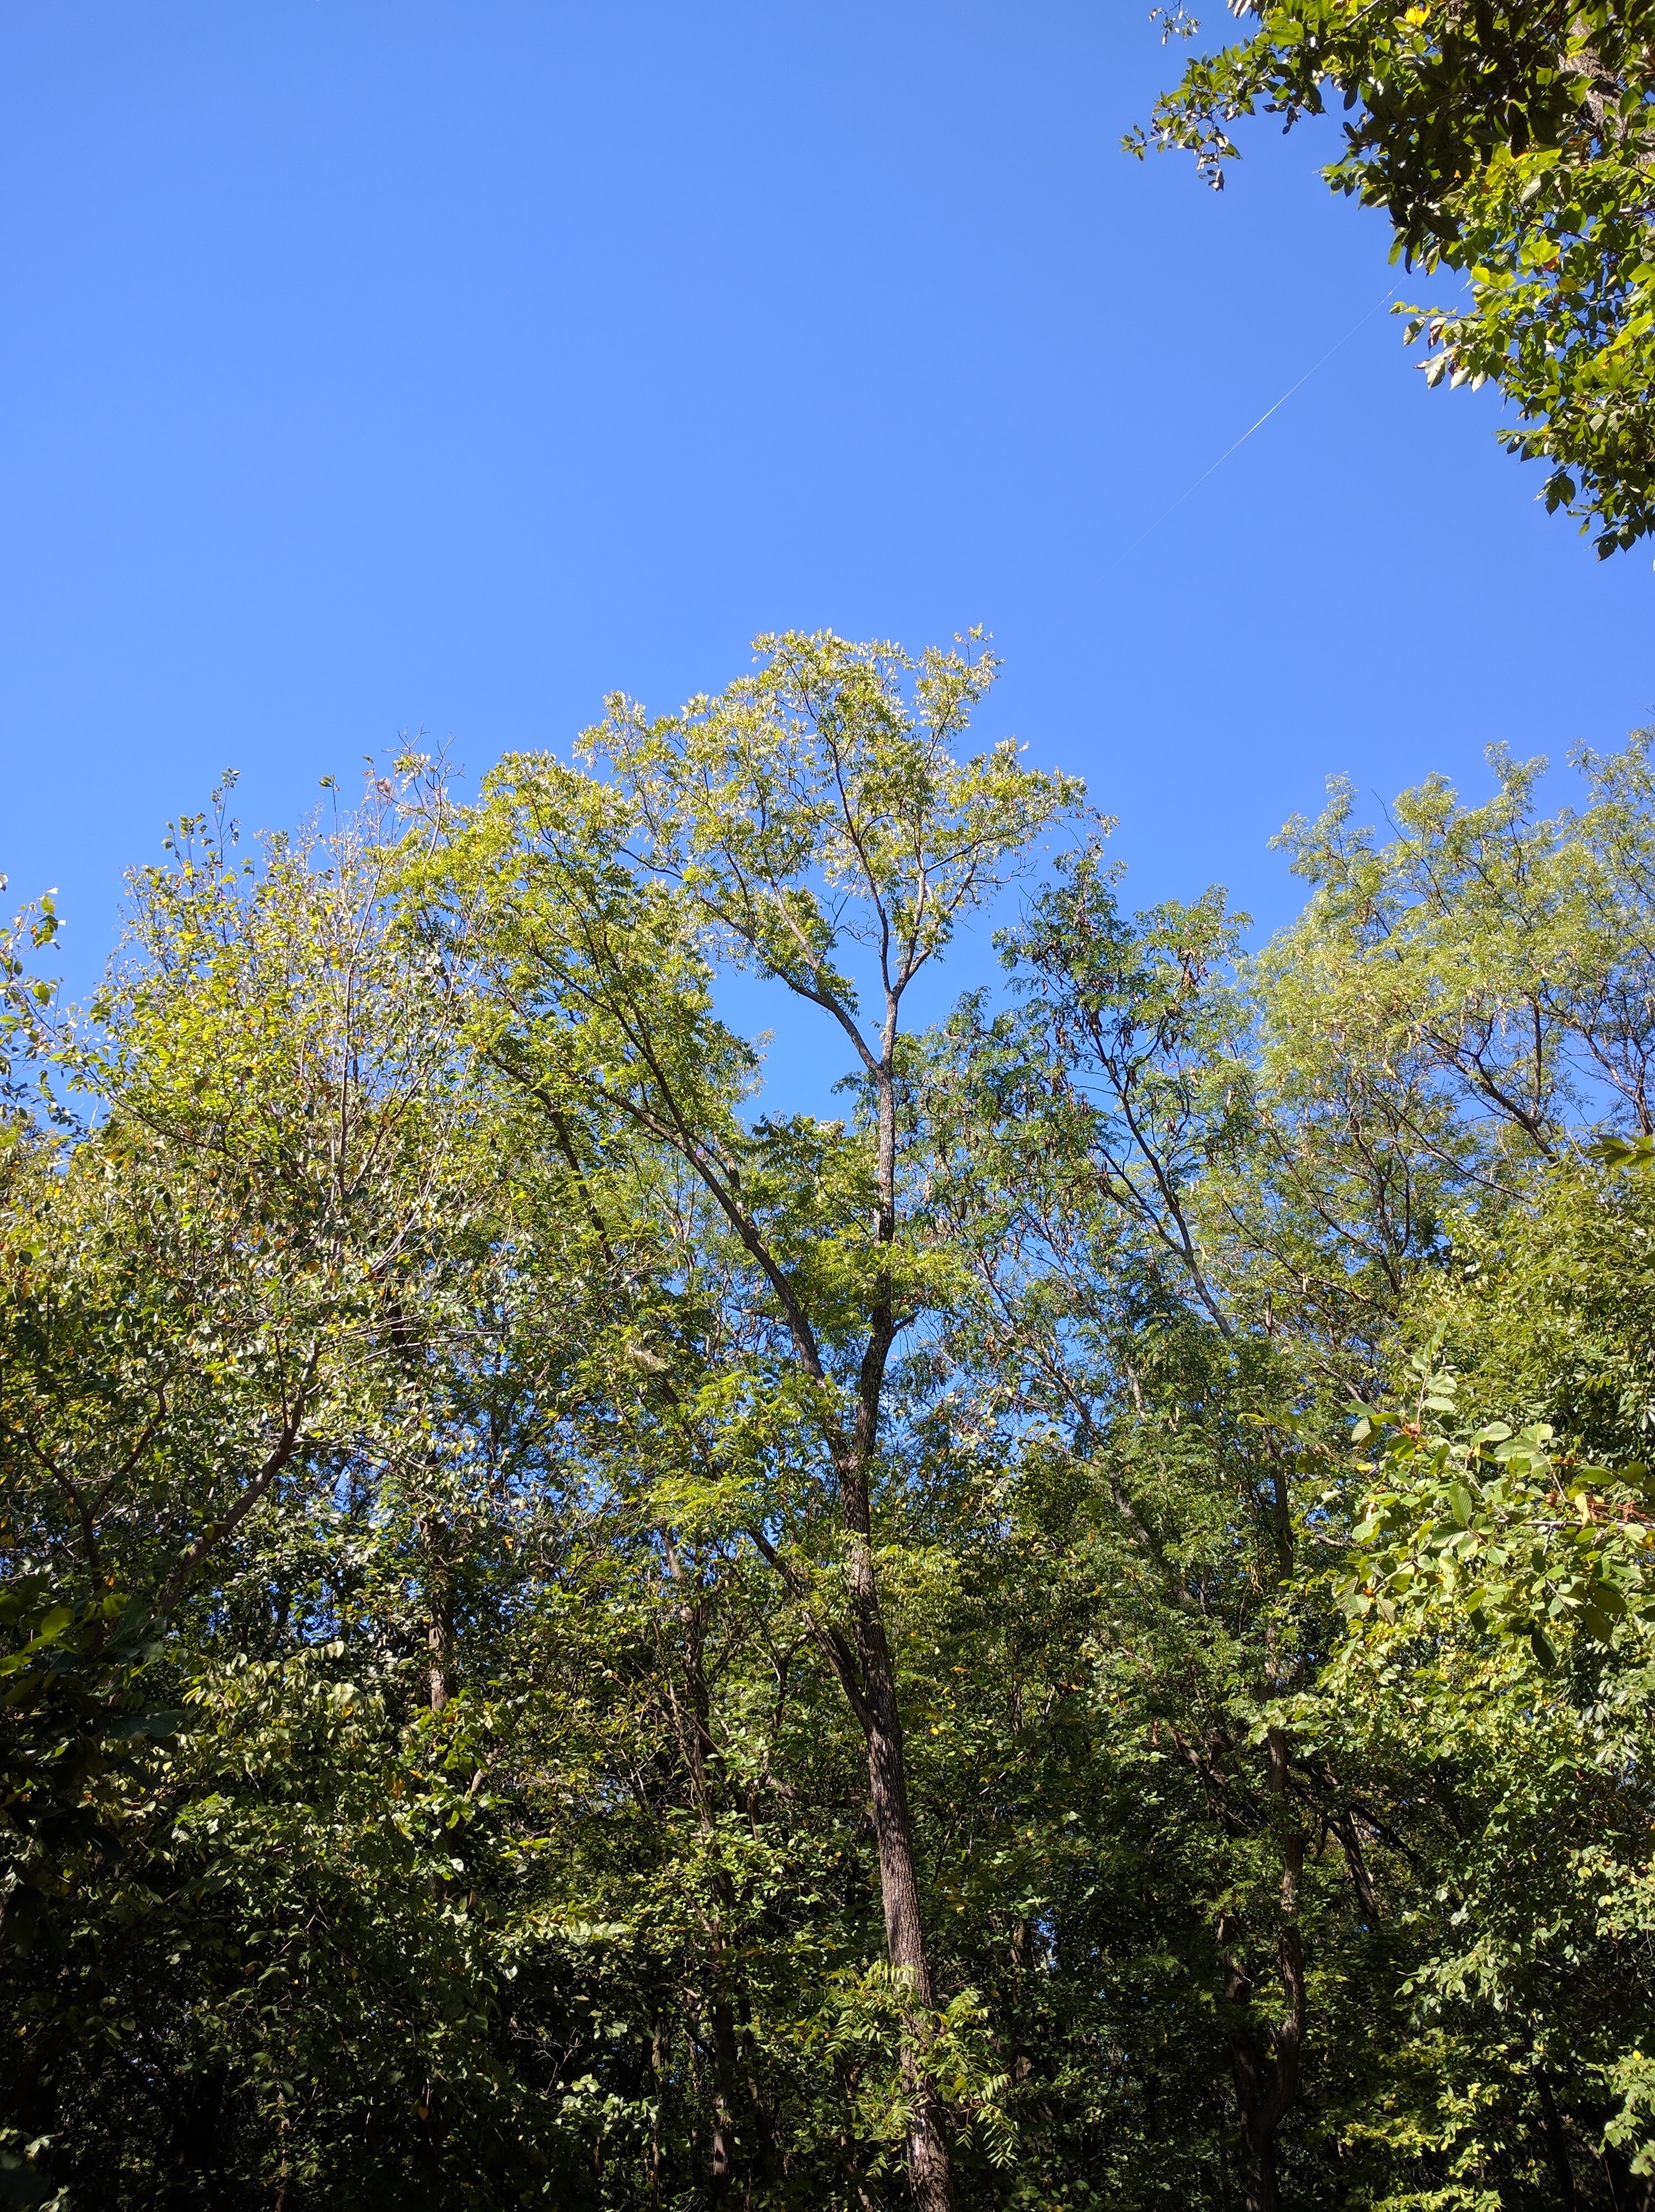
tree, nature, forest, branch, plant, sky, meadow, sunlight, leaf, flower, green, autumn, botany, flora, vegetation, shrub, deciduous, woodland, habitat, ecosystem, flowering plant, biome, natural environment, woody plant, temperate broadleaf and mixed forest, land plant